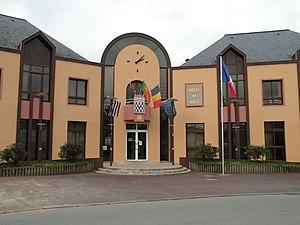
Hôtel de ville de Blain.
Blain est une commune de l'Ouest de la France, située dans le département de la Loire-Atlantique, en région Pays de la Loire.